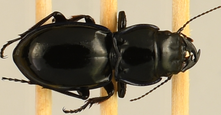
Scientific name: Pasimachus elongatus
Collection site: Central Plains Experimental Range NEON (CPER), plot CPER_006